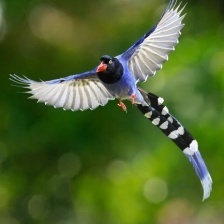
Species: TAIWAN MAGPIE
Scientific name: UROCISSA CAERULEA
ImageNet parent category: magpie